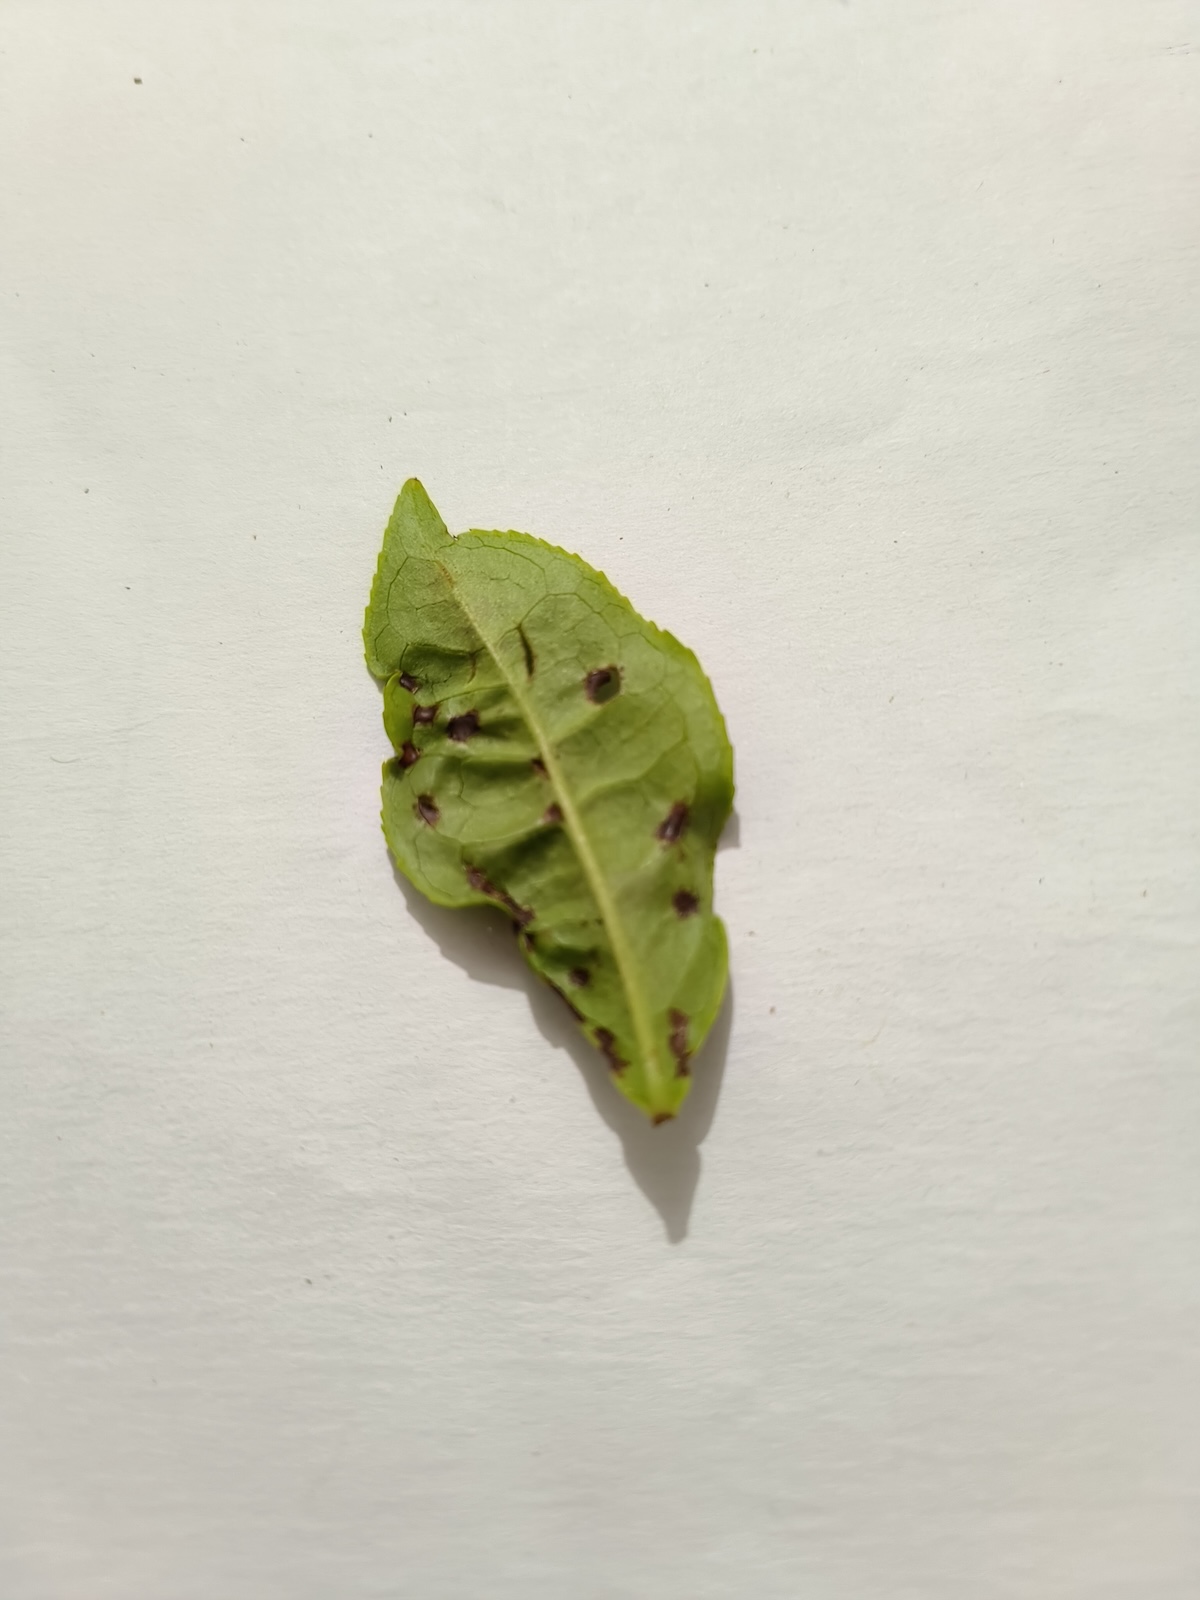
Label: Helopeltis